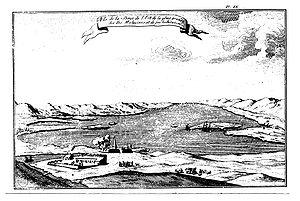
L'histoire des îles Malouines est l'histoire de l'archipel des Malouines, territoire britannique d'outre-mer situé dans l'Atlantique sud. Désertes jusqu'à leur découverte par les Européens au XVIᵉ siècle, les îles Malouines ont été colonisées en 1764 sous la direction du français Louis Antoine de Bougainville mais passent quelques années plus tard sous souveraineté espagnole. Elles font ensuite l'objet de revendications territoriales de l'Espagne et du Royaume-Uni, ce qui conduit à une crise diplomatique, la crise des Malouines de 1770, conclue par un compromis entre les deux États. Après son indépendance de l'Espagne en 1816, l'Argentine réclame à son tour la souveraineté sur les îles Malouines, situées au large de ses côtes.
L’occupation française des îles Malouines, établit à Port Saint-Louis le premier établissement permanent sur l'archipel des îles Malouines. Le royaume d'Espagne, qui considérait les Malouines comme faisant partie de ses possessions en Amérique, proteste contre la présence française et, au terme d'une courte négociation, il obtient le transfert de Port Saint-Louis, renforçant ses droits souverains. Le gouvernement britannique ne protestera à aucun moment, ni contre la présence française ni contre le transfert de la colonie à l'Espagne.
Port Saint Louis était la première colonie sur les îles Malouines, située à une anse intérieure de la baie Accaron. Elle fut successivement renommée Puerto Soledad lorsqu’elle devint un avant-poste militaire espagnol et colonie pénitentiaire sur les îles Malouines, puis Puerto Luis, et enfin Port Louis lors de sa prise par les Anglais.
Antoine-Joseph Pernety dit Dom Pernety, né le 23 février 1716 à Roanne et mort le 16 octobre 1796 à Avignon, est un bénédictin mauriste défroqué, alchimiste et écrivain. Il se rendit célèbre en fondant en Prusse les Illuminés de Berlin puis les Illuminés d'Avignon lors de son retour en France.